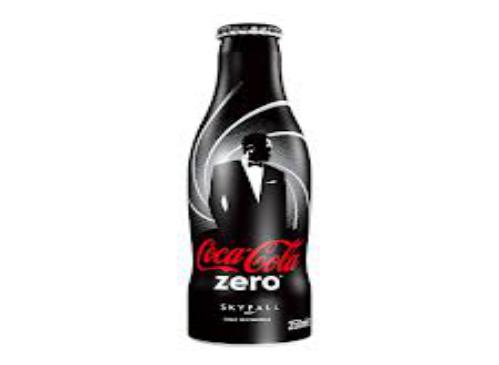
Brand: Coca-Cola Zero
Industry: Food